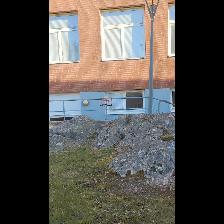
Label: NonHuman